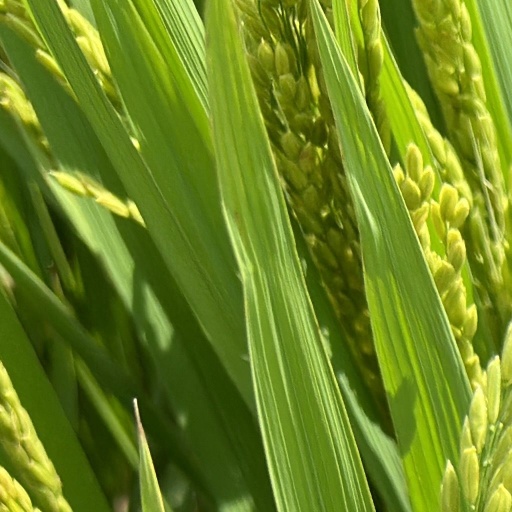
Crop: rice